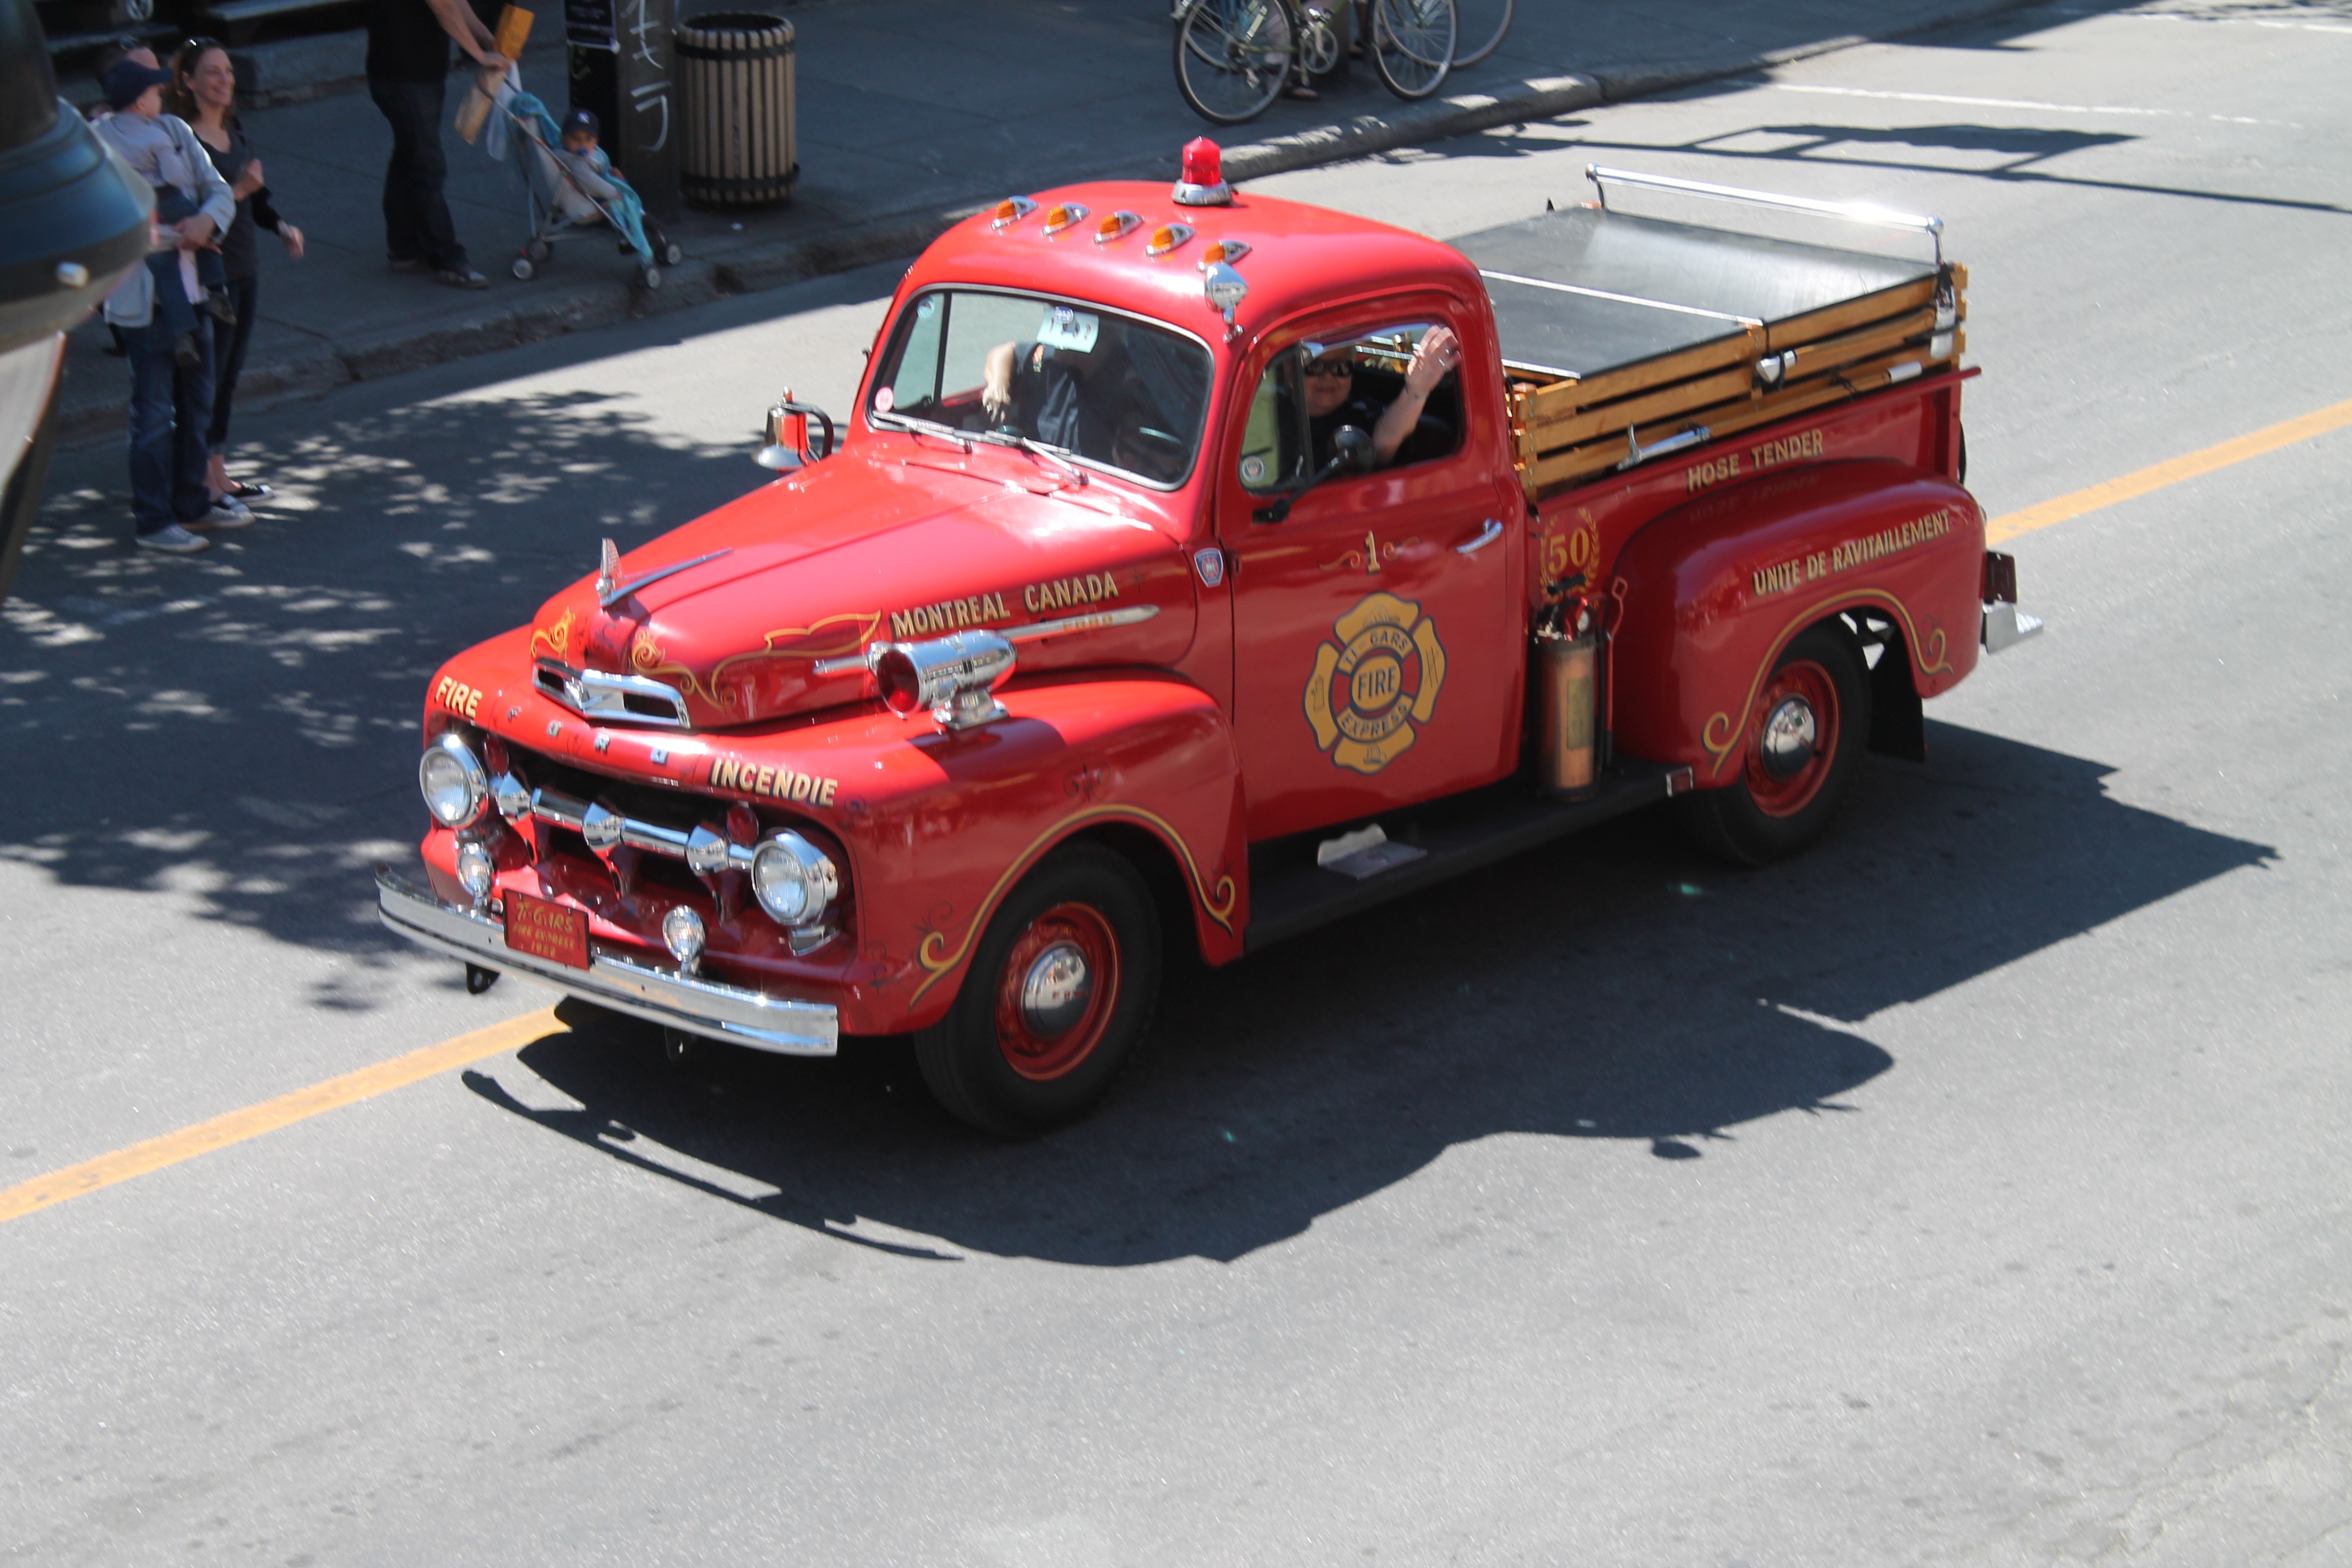
car, time, truck, vehicle, fire truck, parade, motor vehicle, racing, history, relief, firefighter, antique car, pickup truck, hot rod, older vehicles, auto show, rescuer, rescue service, land vehicle, auto racing, automobile make, fire apparatus, dirt track racing